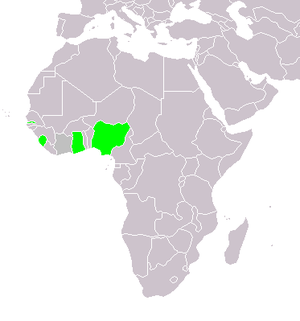
L'Afrique occidentale britannique désigne les colonies britanniques de l'ouest de l'Afrique. Elles correspondent aujourd'hui au Nigeria, au Ghana, au Sierra Leone et à la Gambie.